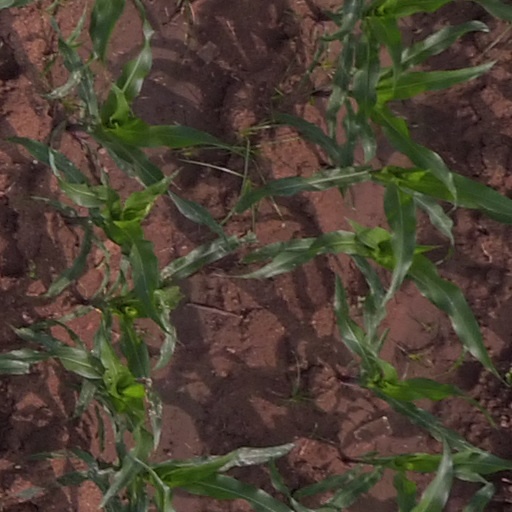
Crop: maize; corn